Flora family

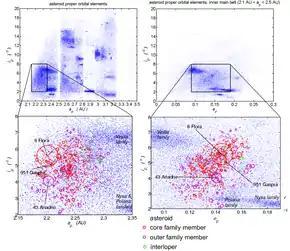
Location and structure of the Flora family within the asteroid belt

The Flora family ("adj. Florian"; ; also known as the Ariadne family) is a prominent family of stony asteroids located in the inner region of the asteroid belt. It is one of the largest families with more than 13,000 known members, or approximately 3.5% of all main-belt asteroids.